Bibliography of Yellowstone National Park

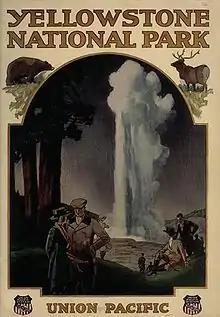
Union Pacific railroad brochure

The bibliography of Yellowstone National Park identifies English language historic, scientific, ecological, cultural, tourism, social, and advocacy books, journals and studies on the subject of Yellowstone National Park topics published since 1870 and documented in Yellowstone related bibliographies and other related references.